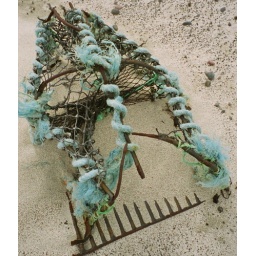
A crab creel washed up and half buried in the lovely white sand of Iona's North End.